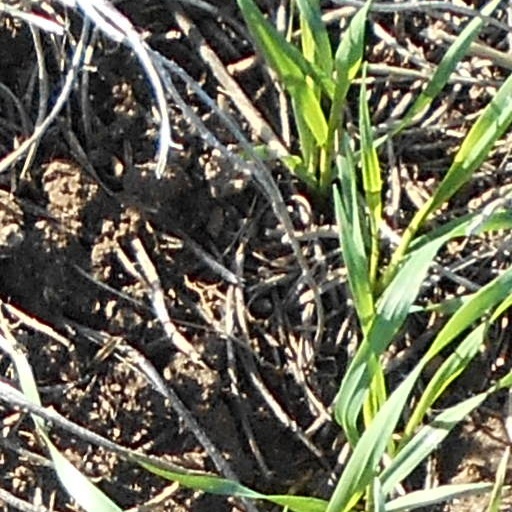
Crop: wheat